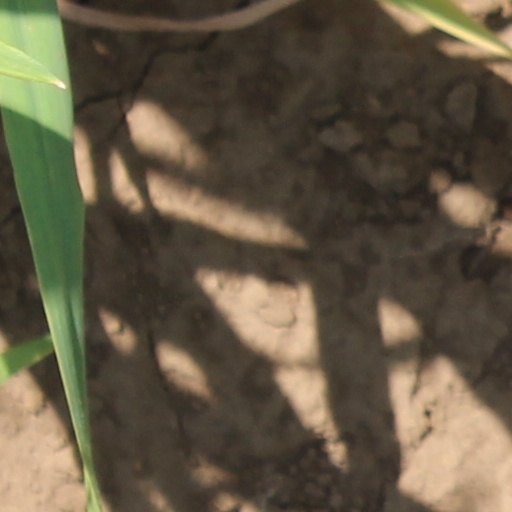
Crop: wheat